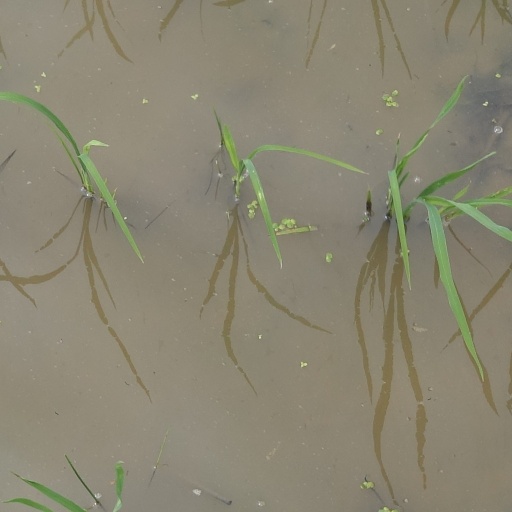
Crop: rice